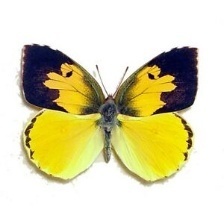
Species: SOUTHERN DOGFACE
Butterfly family (ImageNet category): sulphur_butterfly